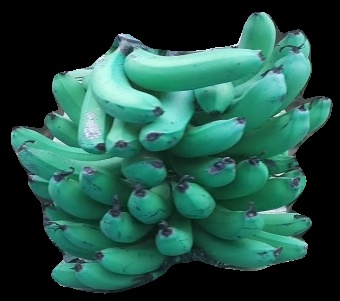
Variety: pachbale
Grade: grade3